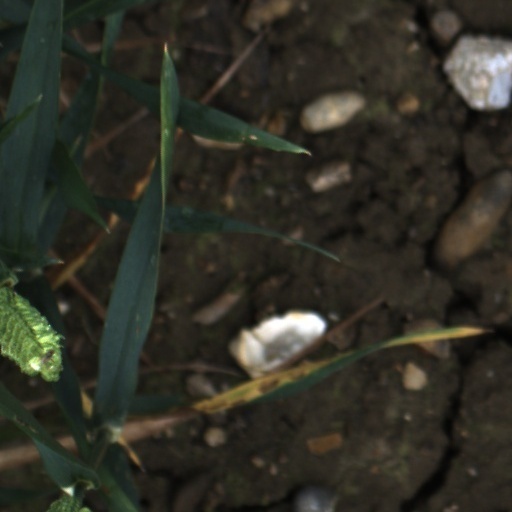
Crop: wheat